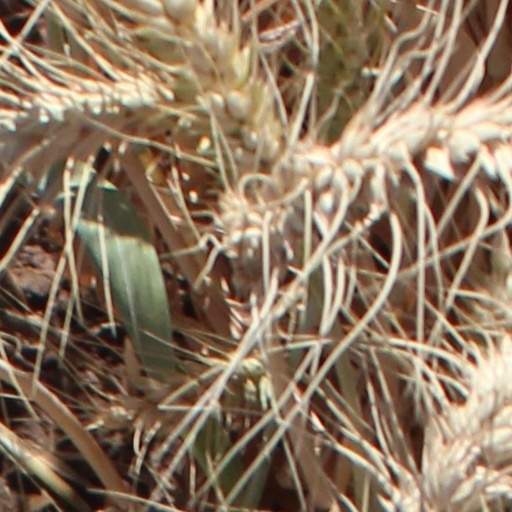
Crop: wheat